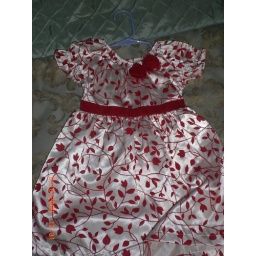
This dress is a sz2t white satin dress with red velvet it is in perfect condition $5.00